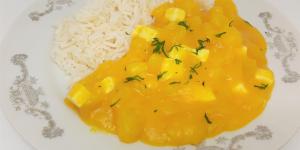
ajiaco de papa